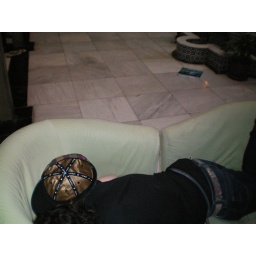
Zach and his makeshift chair bed in Madrid